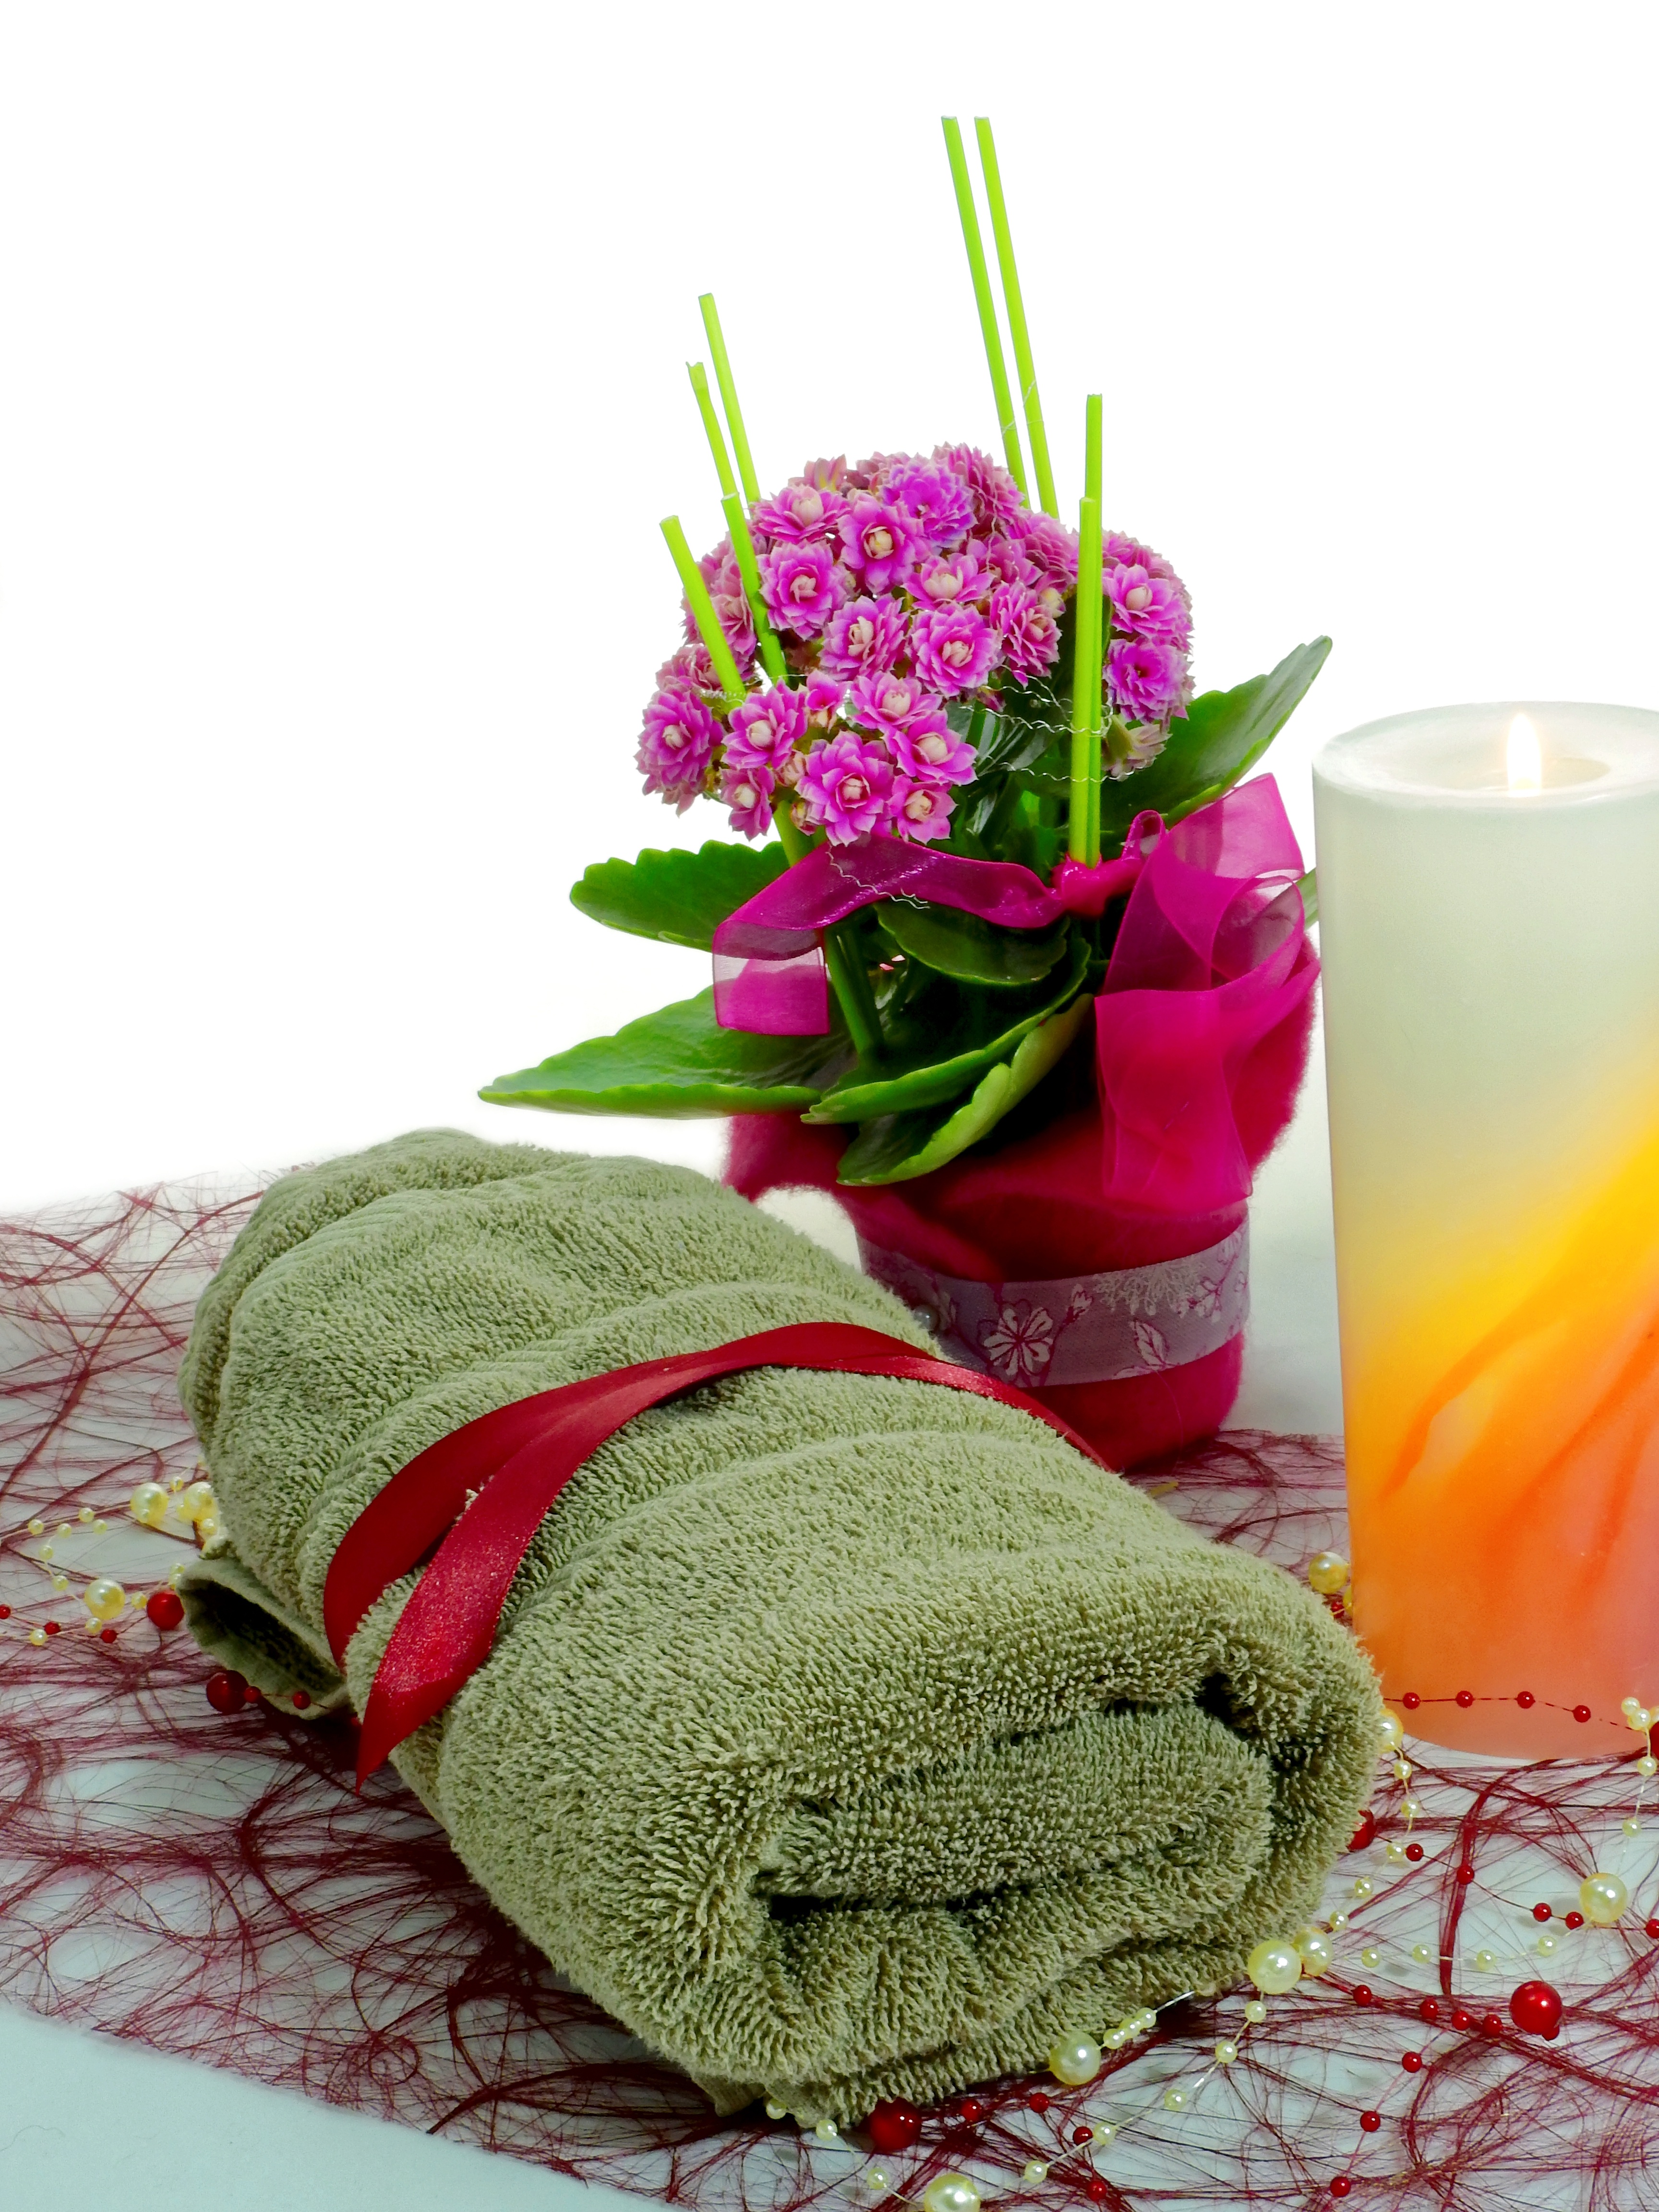
plant, flower, decoration, candle, flora, towel, deco, arrangement, textile, beauty, massage, wellness, table decoration